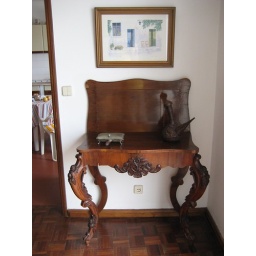
some of your typical furnitures one would find in a beach house